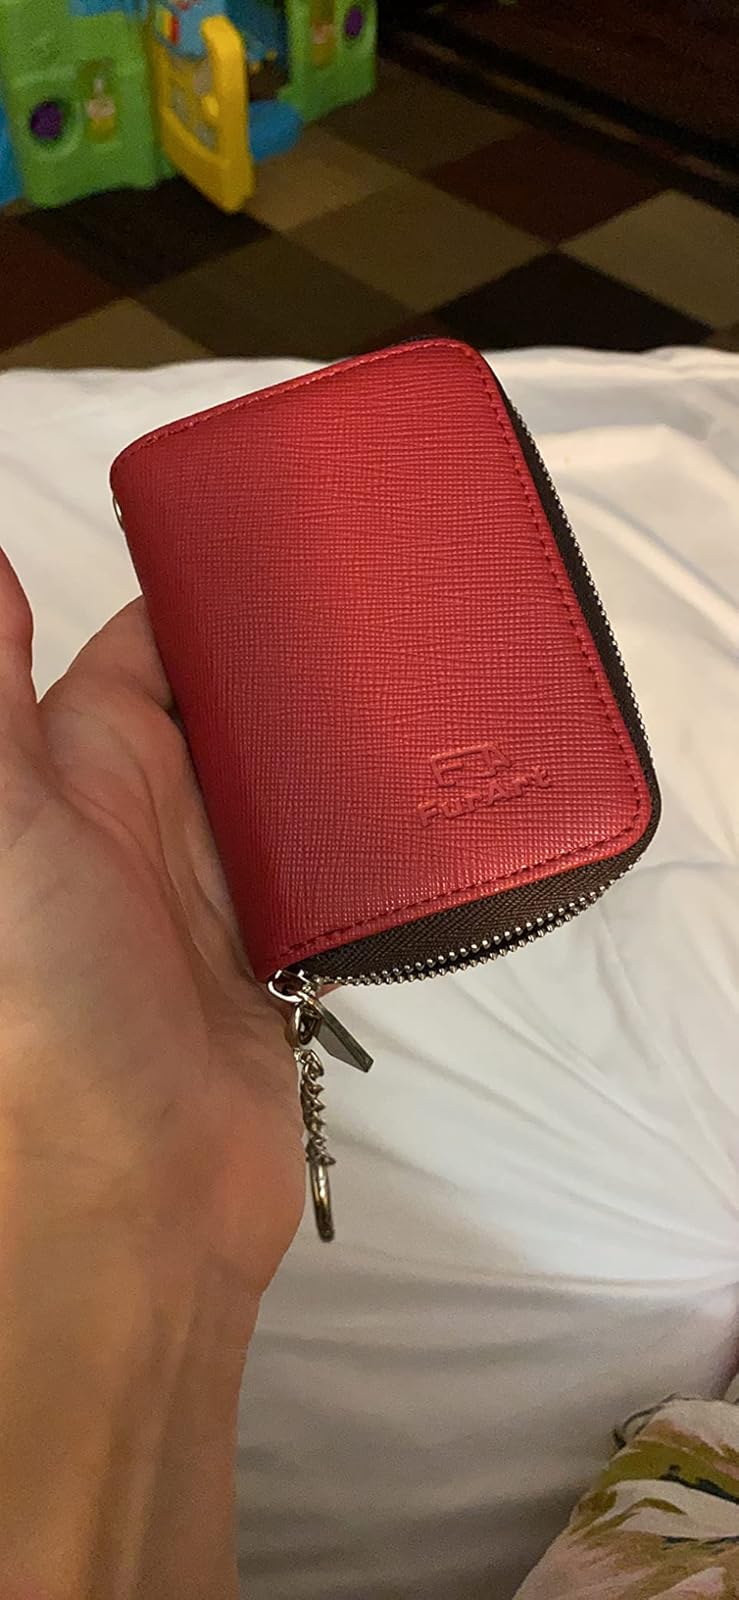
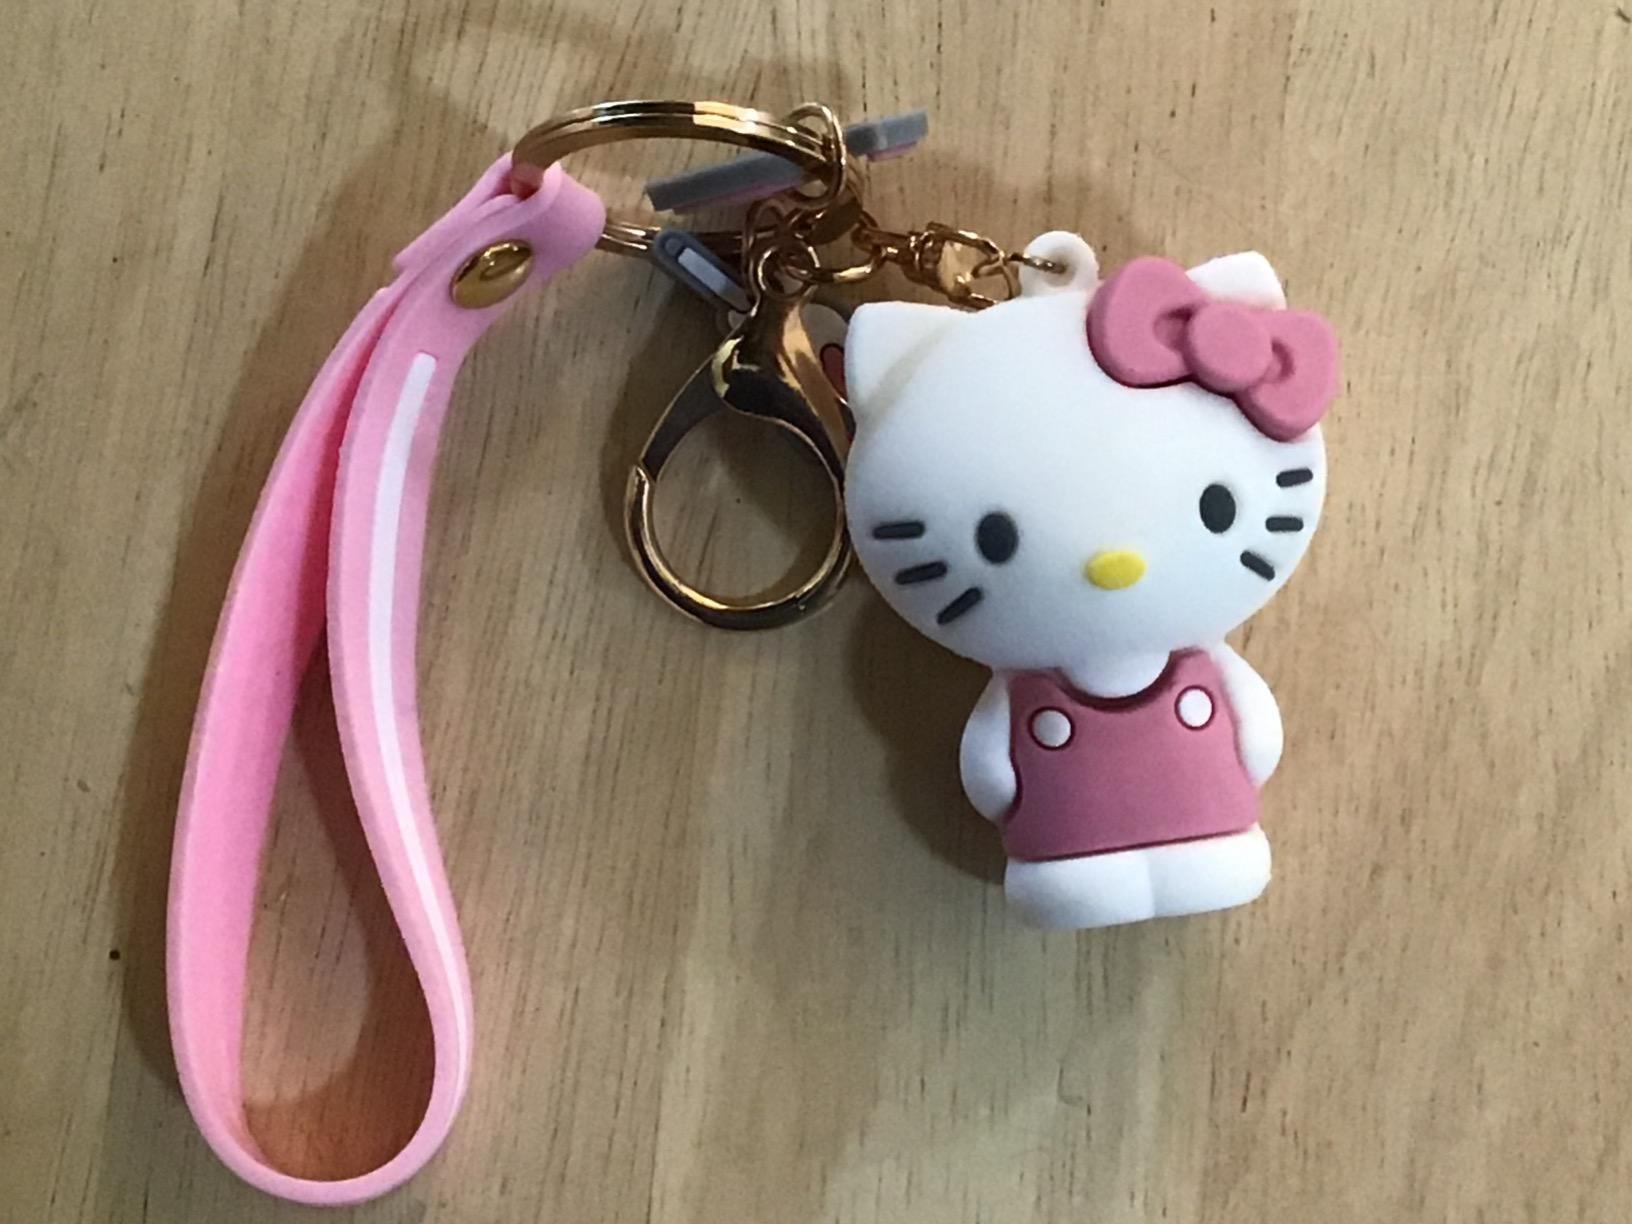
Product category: accessories_keychain
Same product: no